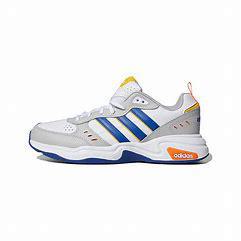
Brand: adidas
Model: NEO Strutter Athletic